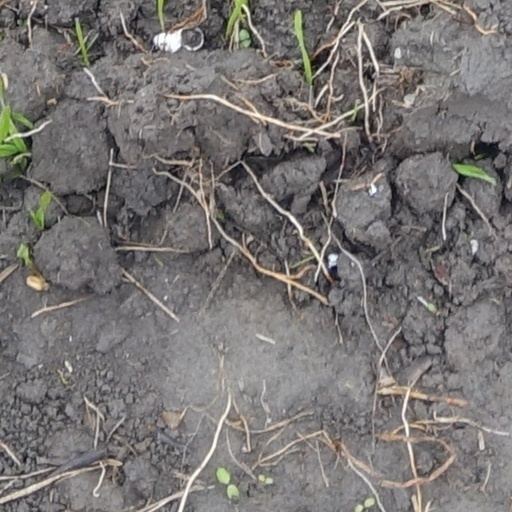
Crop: wheat